Montana-class battleship

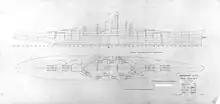
1940 study plan, BB-65 Scheme 4 (BB 65-4)

Though the 33-knot design had been chosen for "Iowa", it was clear to naval leadership that these would be exceptions to normal Navy doctrine, and that a reversion to the 27-knot standard-type battleship would occur with the next design. The primary consideration for this new class was the development of the super-heavy armor-piercing shell that had been developed during the construction of the "North Carolina" class. Standard design practice stated that battleships should be immune to guns of their own calibers at expected battle ranges, but the new super-heavy shell had significantly better penetrating power than older, lighter shells. None of the existing designs, from "North Carolina" to "Iowa", were proof against the 2,700-pound shell, and the General Board wanted the next design to be better protected. They requested proposals from the Bureau of Construction and Repair (C&R) that conformed to the 45,000-ton limit, armed with twelve 16-inch guns, and capable of 27-knots.